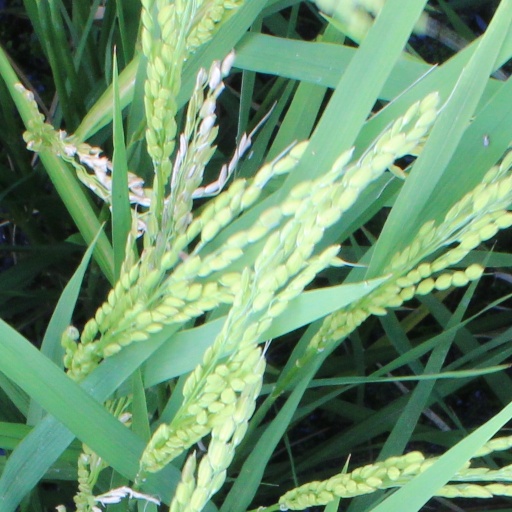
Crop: rice